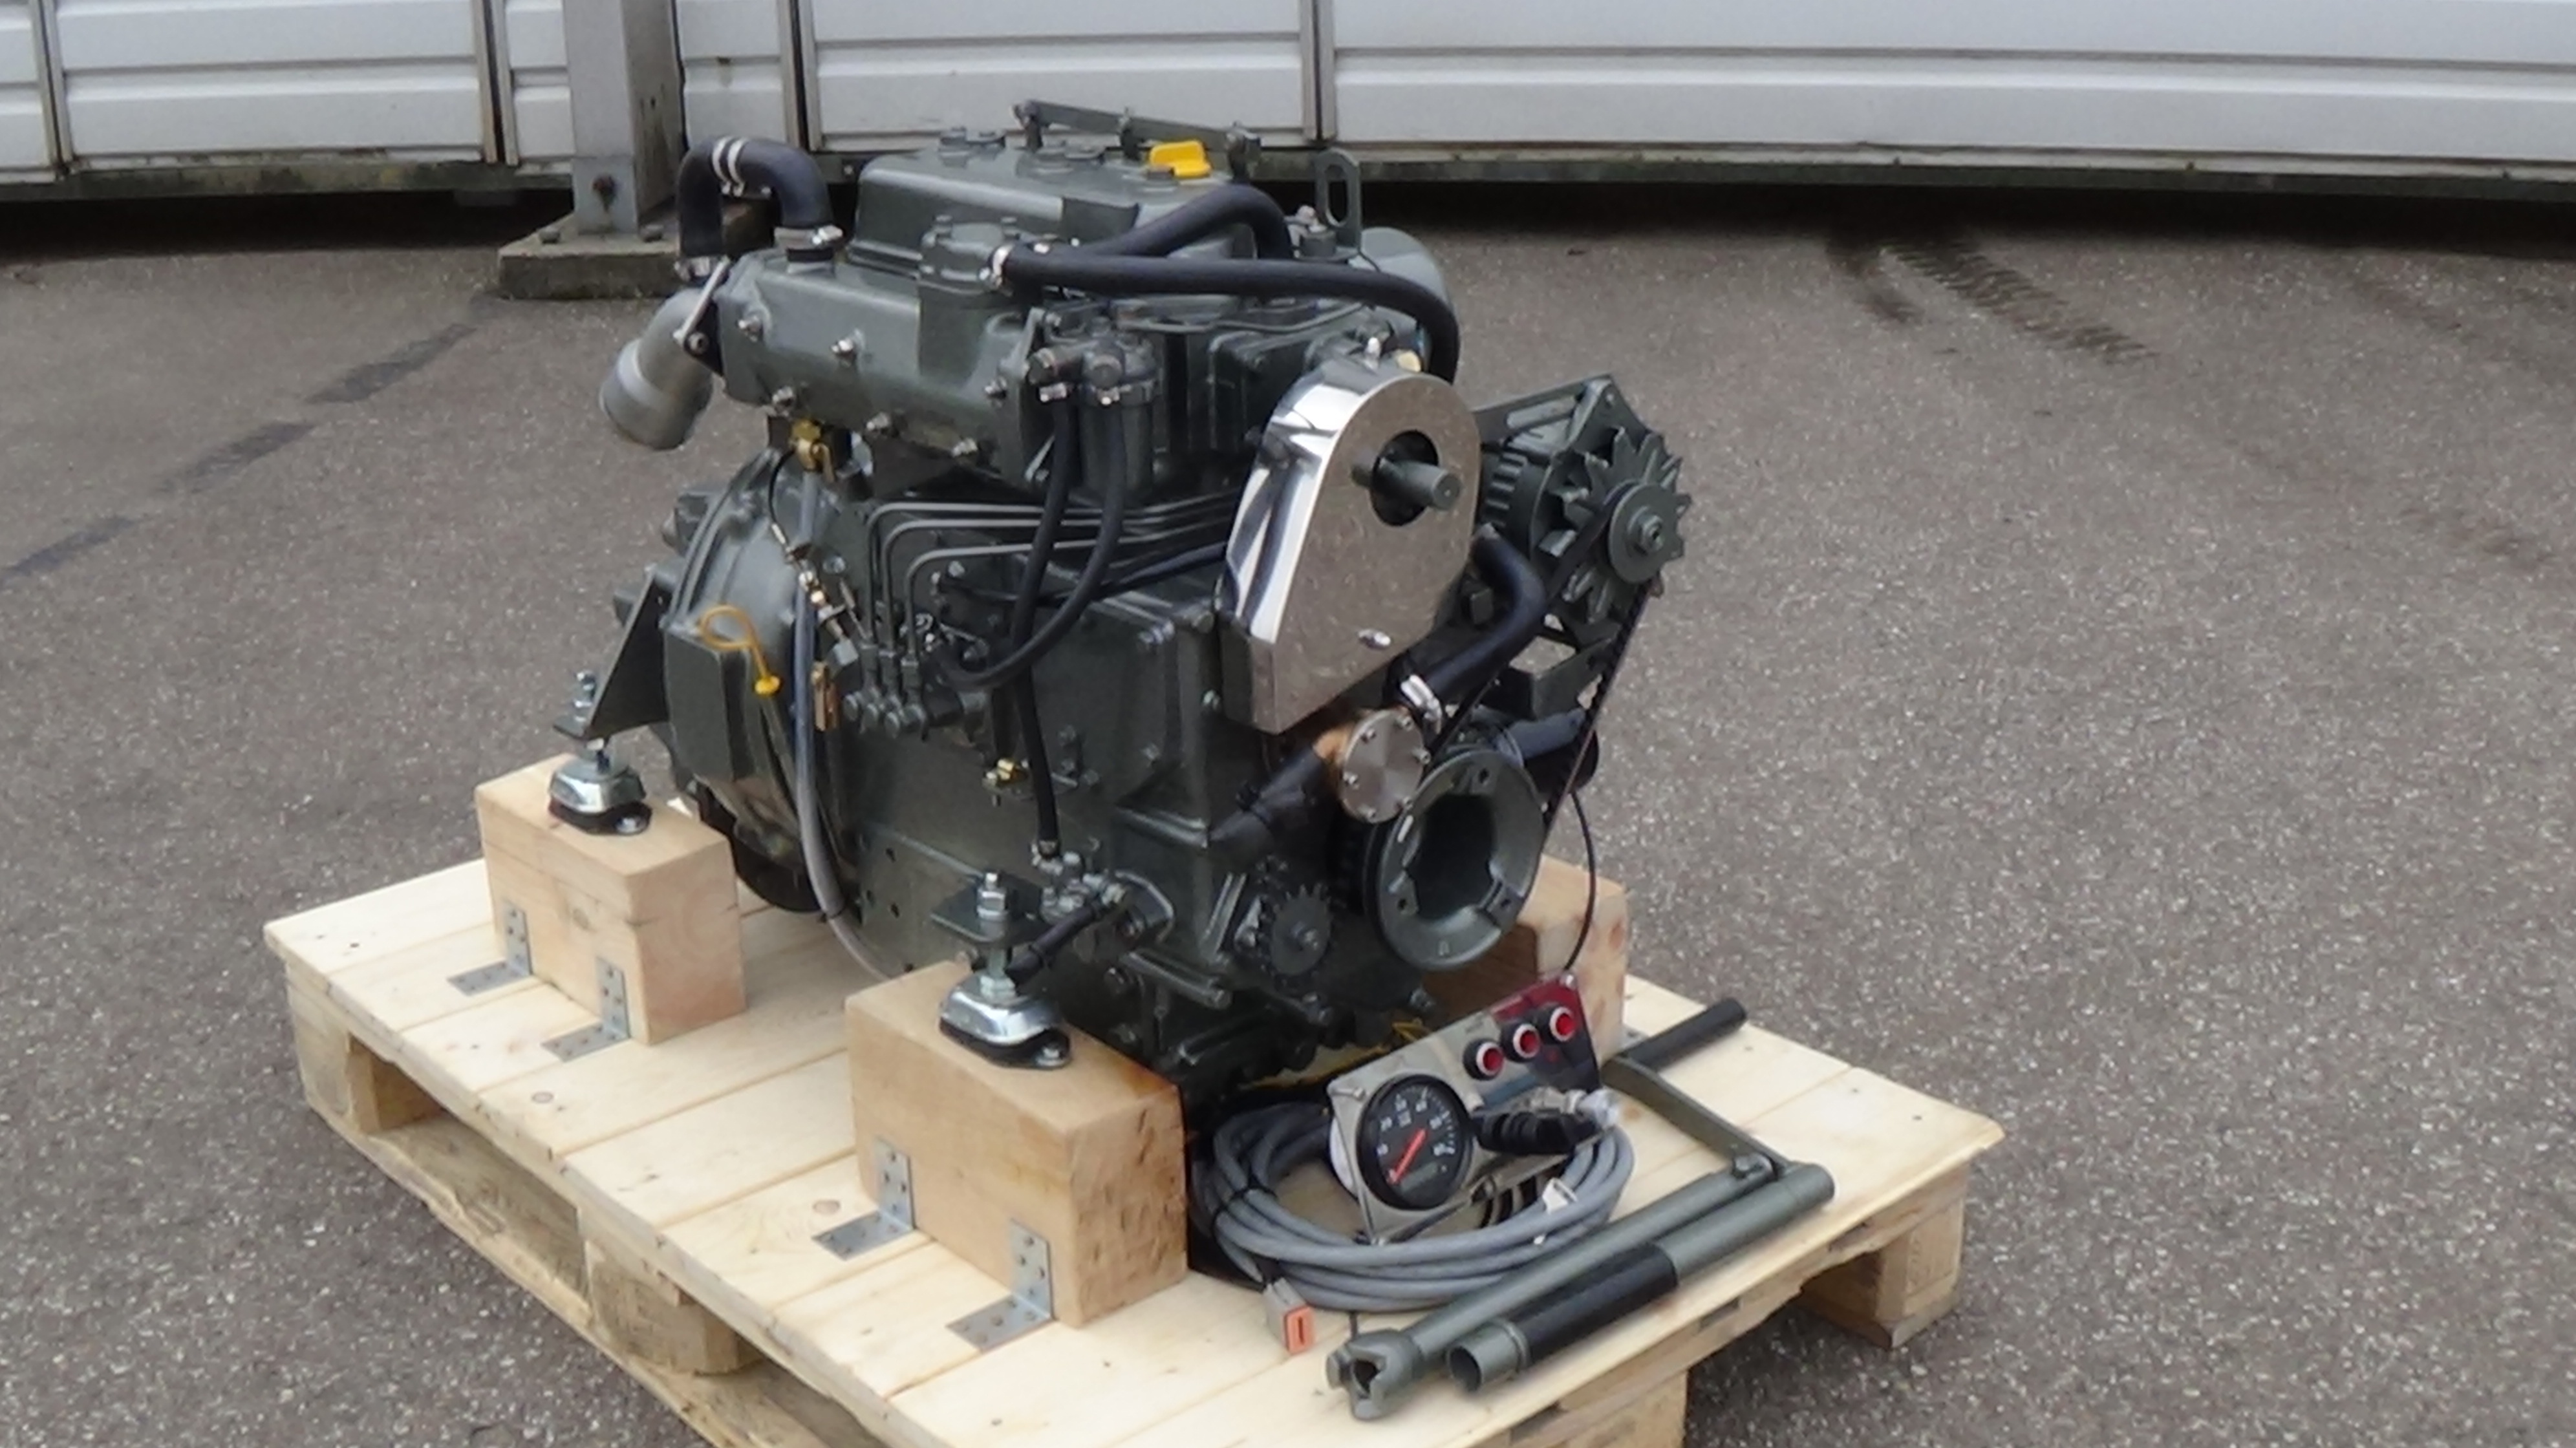
YANMAR 3QM30H su KH18 Perdavimas 2.03
YANMAR 3QM30H 30AG prie 2.600 aps Su KH18 Greičių dėže Perdavimas 2.03 Atliktas pilnas kapitalinis pagal gamintojo specifikacijas. Nauji: 90mm standartiniai stūmokliai su žiedais, visi nauji standartiniai indėklai, 4 vožtuvai, kelios vožtuvų įvorės, visi vidiniai anodai, visos tarpinės, riebokšliai, guoliai, diržai, filtrai, inžektorių adatos, vandens siurblio k-tas su nauja ašele ir sparnuote, termostatas, visos variklio pagalvės, SS diržo apsauga, generatorius, nerūdyjančio plieno prietaisų skydelis su prietaisais, visas naujas laidynas, naujas sankabos diskas. Reikalingos papildomos naujos dalys - sraigto velenas, veleno kronšteinas, sraigtas, movos, distancinio valdymo rankena - gali būti pasiūlytos už papildomą kainą su nuolaida. Variklis yra "kaip naujas" ir techniškai ir optiškai, pasiruošęs tūkstančiams moto valandų
Brand: btc
Category: Vehicles & Parts > Vehicle Parts & Accessories > Watercraft Parts & Accessories > Watercraft Engines & Motors > Inboard Motors